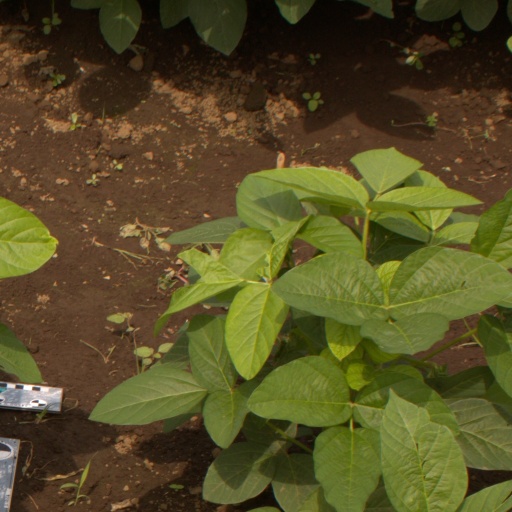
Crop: soybean